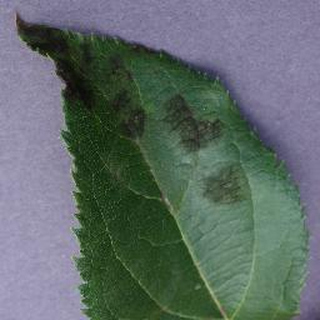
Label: apple_apple_scab